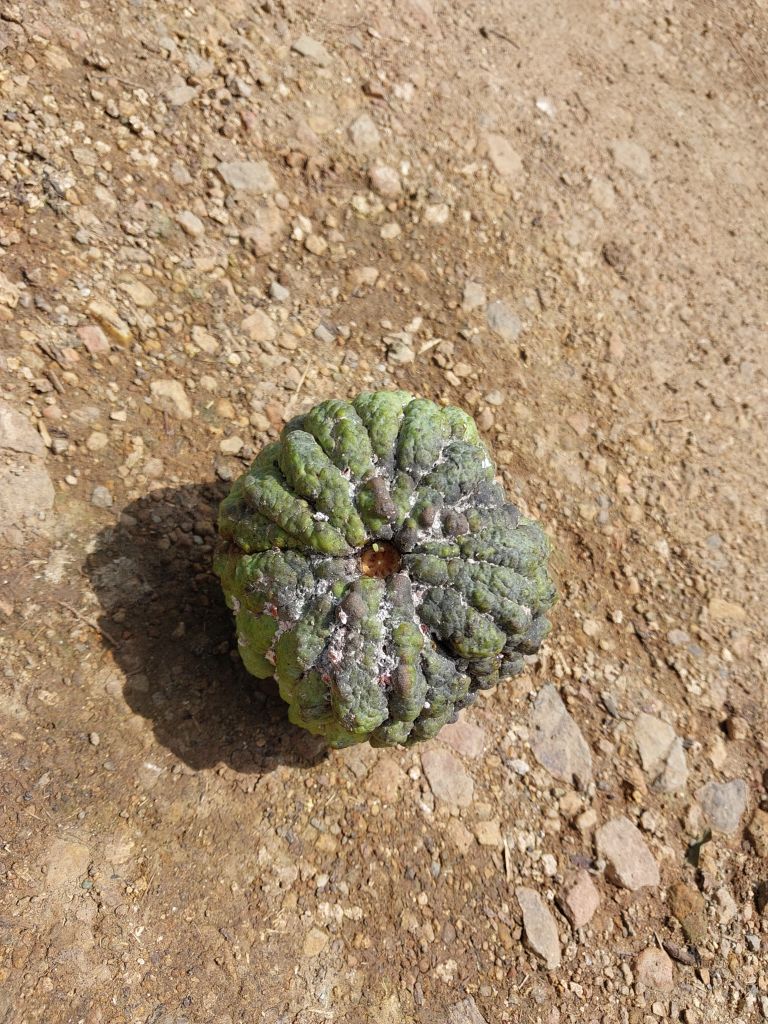
Disease label: Blank Canker